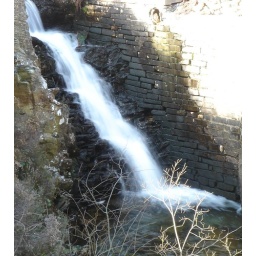
A water fall I found in the 'electric' mountains of dinorwic, wales.